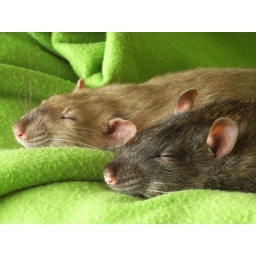
the chair used for the shoot was by an open window...the boys seemed to enjoy the fresh air and sun